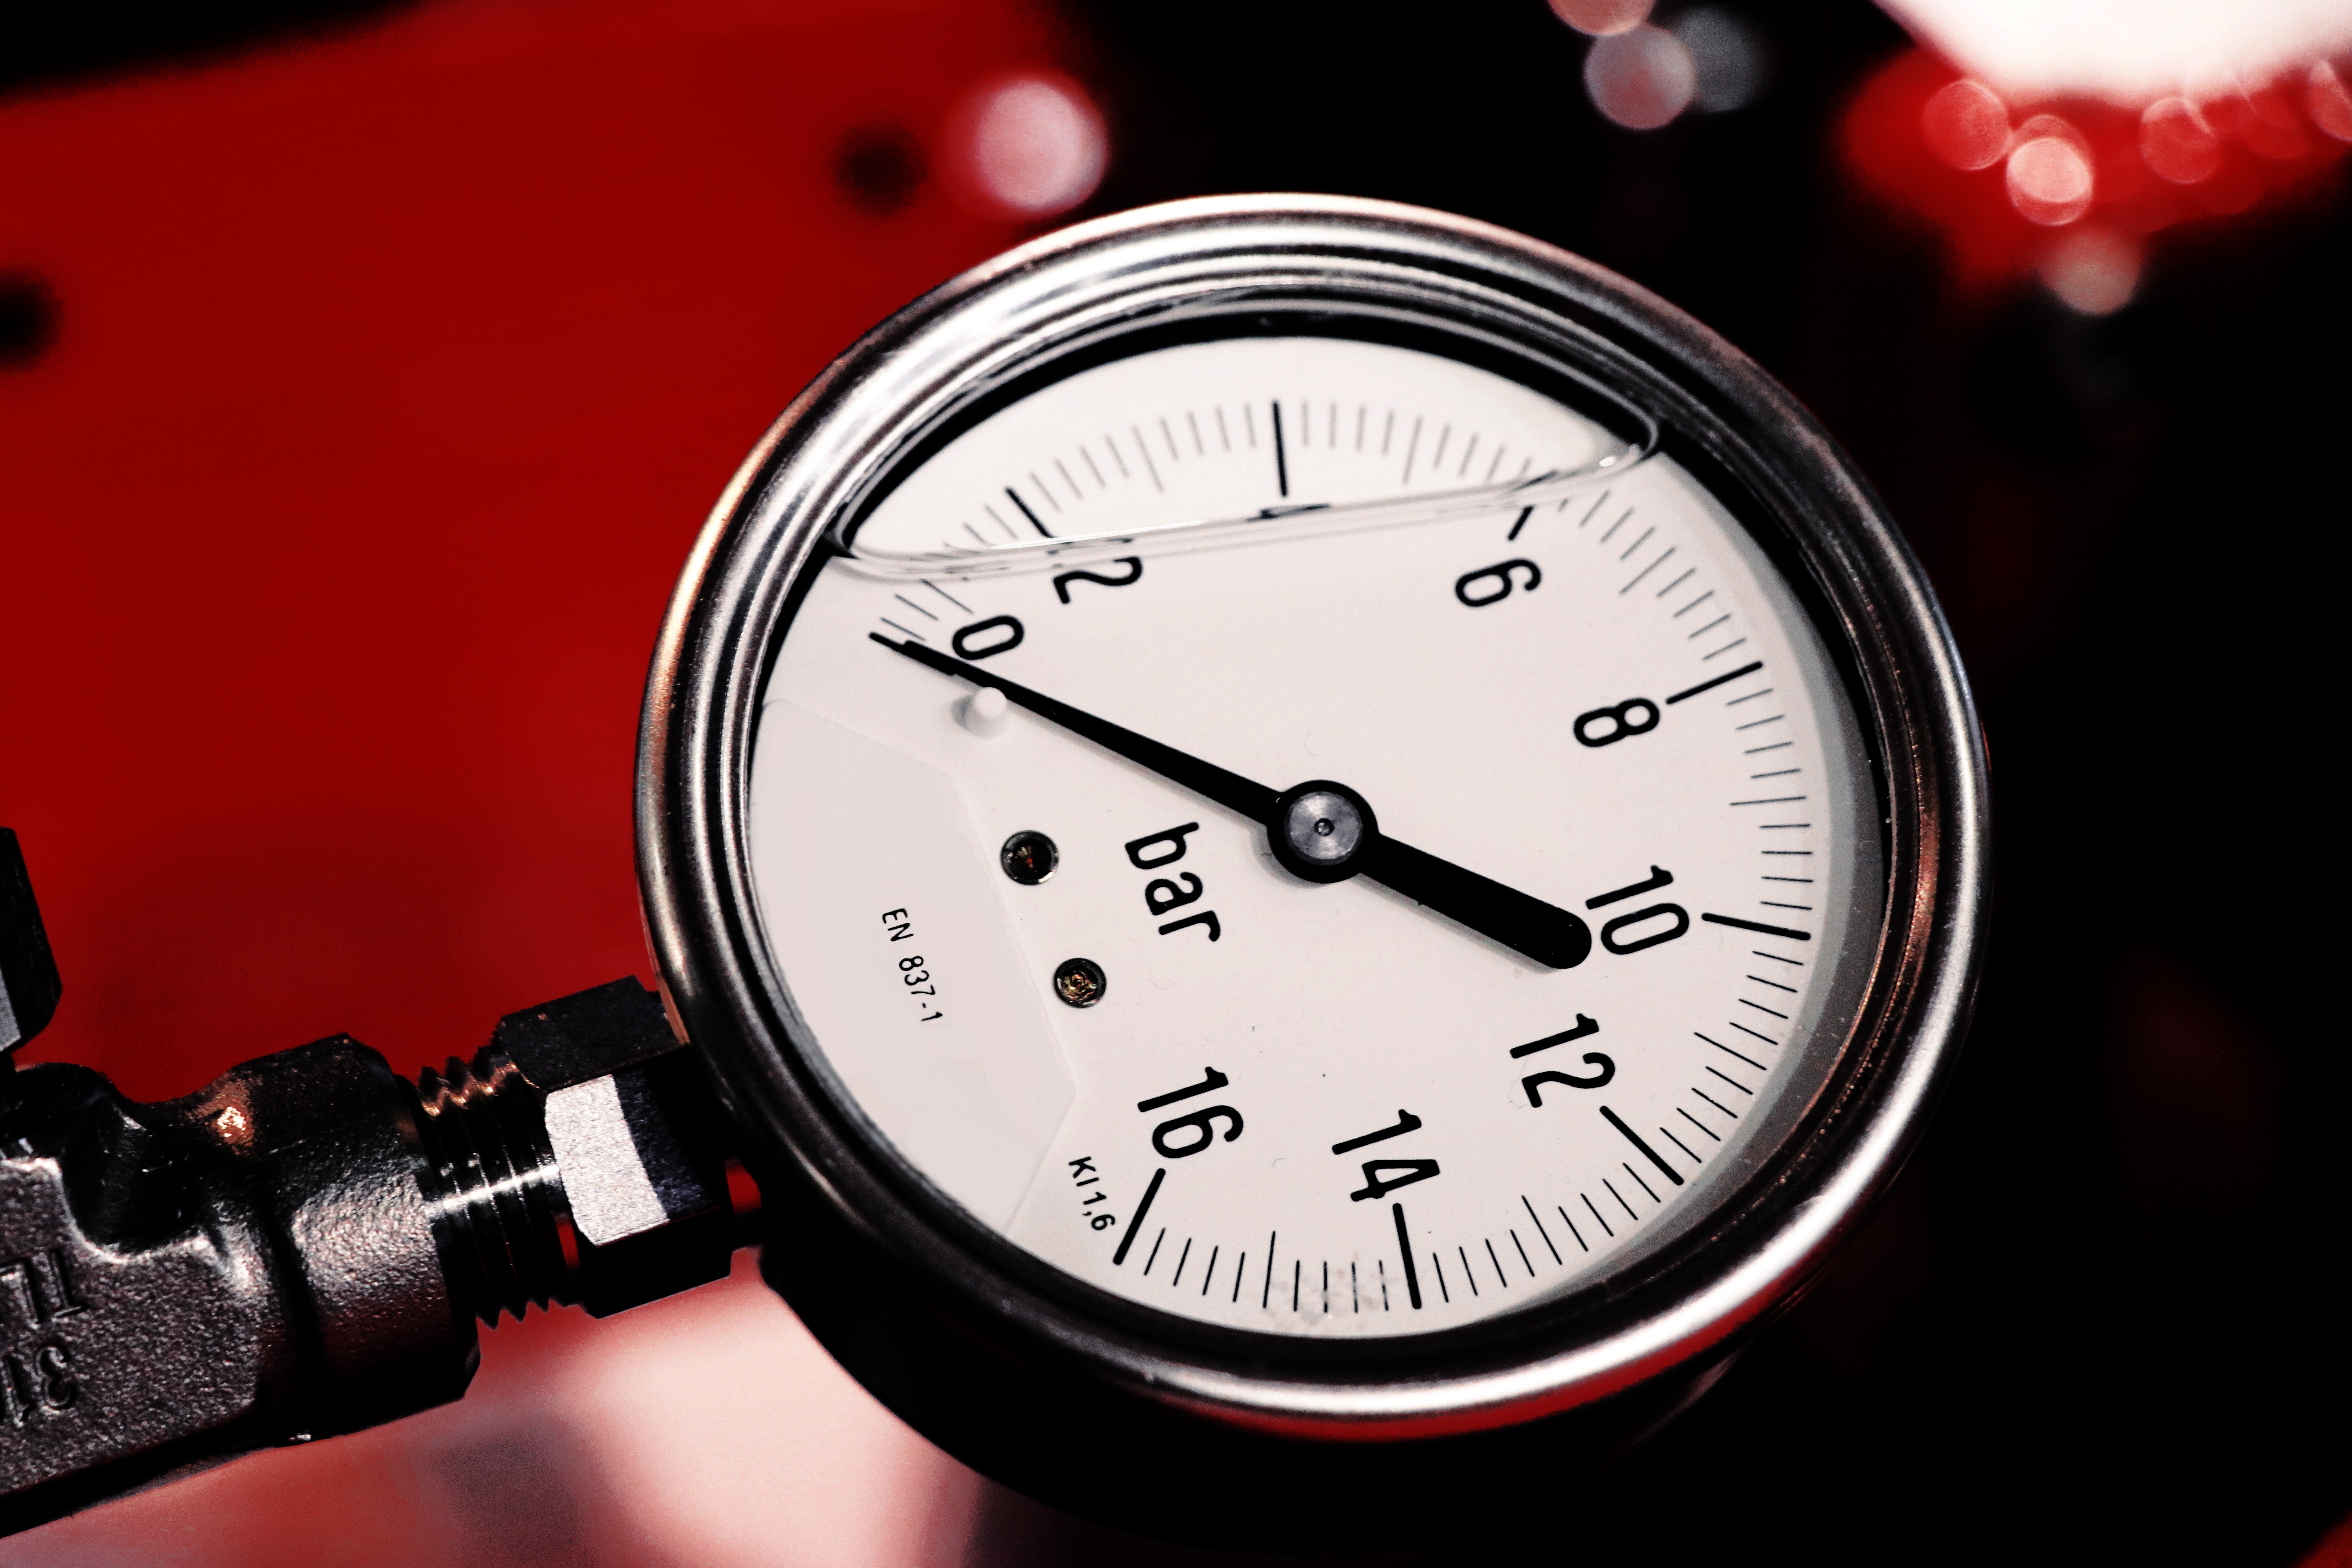
watch, gauge, Material property, pocket watch, fashion accessory, still life photography, number, clock